Ten Great Buildings

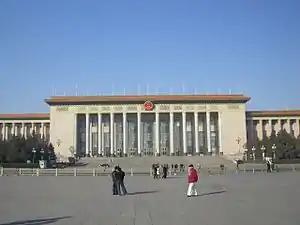
Great Hall of the People

The Ten Great Buildings are ten public buildings that were built in Beijing in 1959, to commemorate the tenth anniversary of the founding of the People's Republic of China. They were part of an architecture and urbanism initiative of Chairman of the Chinese Communist Party Mao Zedong's Great Leap Forward; most of the buildings were largely completed in a time span of ten months, by the deadline of 1 October 1959. In addition to the construction of these buildings, there was also an expansion of Tiananmen square, and a campaign of art commissions to decorate the majority of the buildings by the time of their completion. Two subsequent art campaigns for these buildings were conducted in 1961, and 1964–1965. The buildings' styles reflect the influence of modernism, socialist realism, and traditional Chinese styles.